Ocean Renewable Power Company

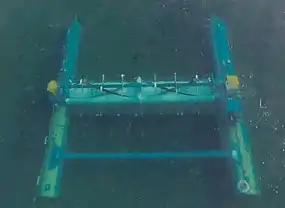

In 2014, ORPC built and operated its RivGen Power System, the Company’s first river energy project, delivering power to the remote Alaskan village of Igiugig.